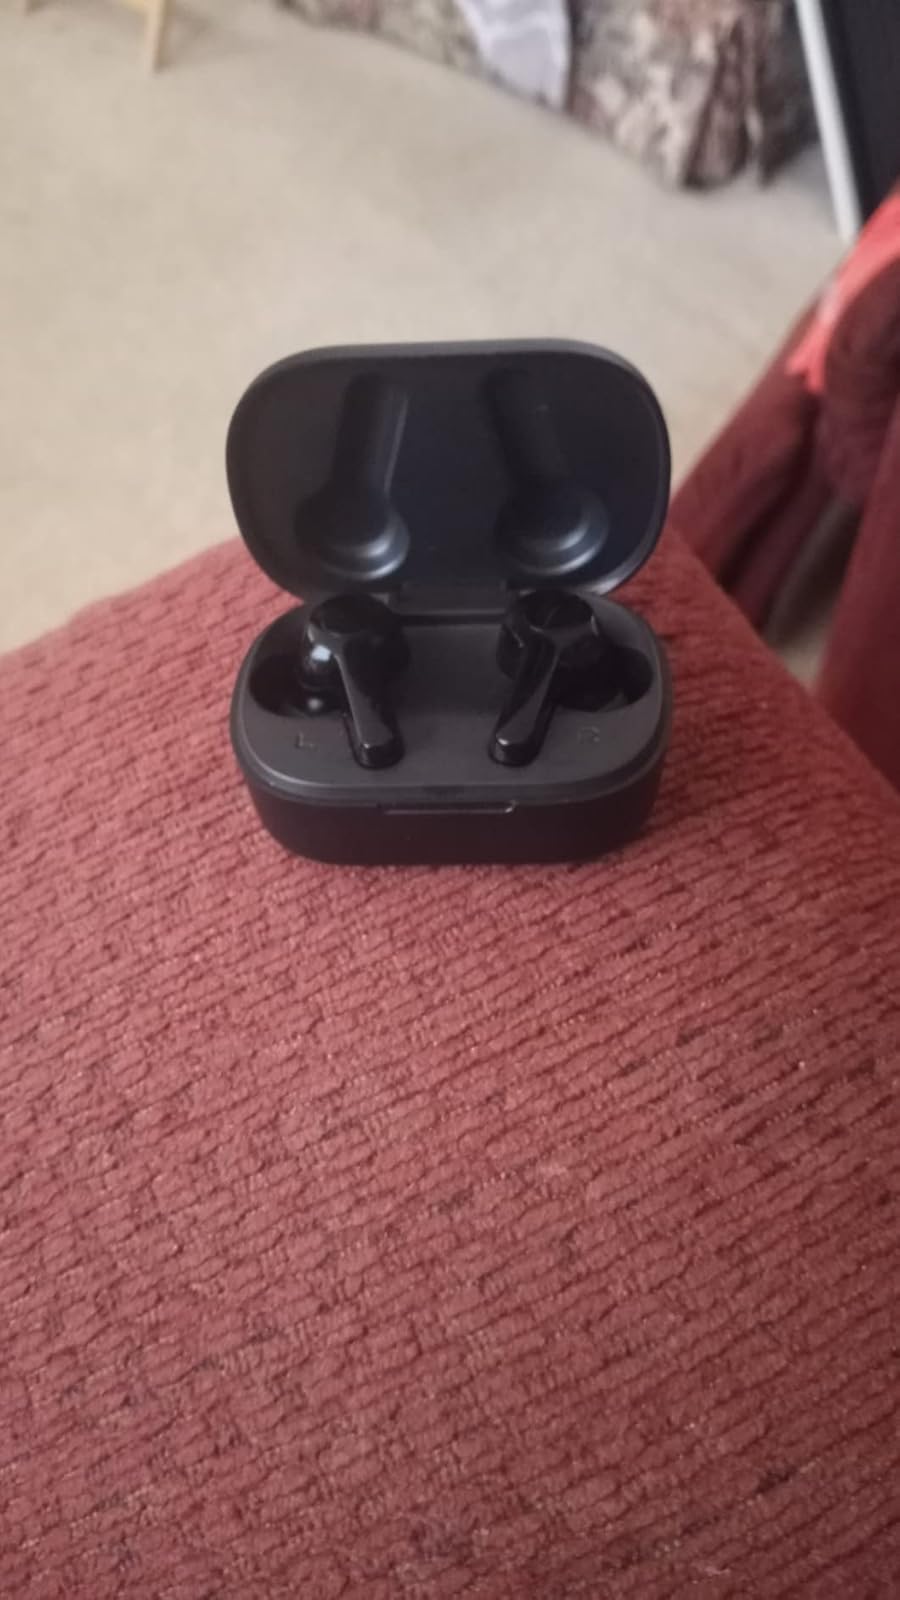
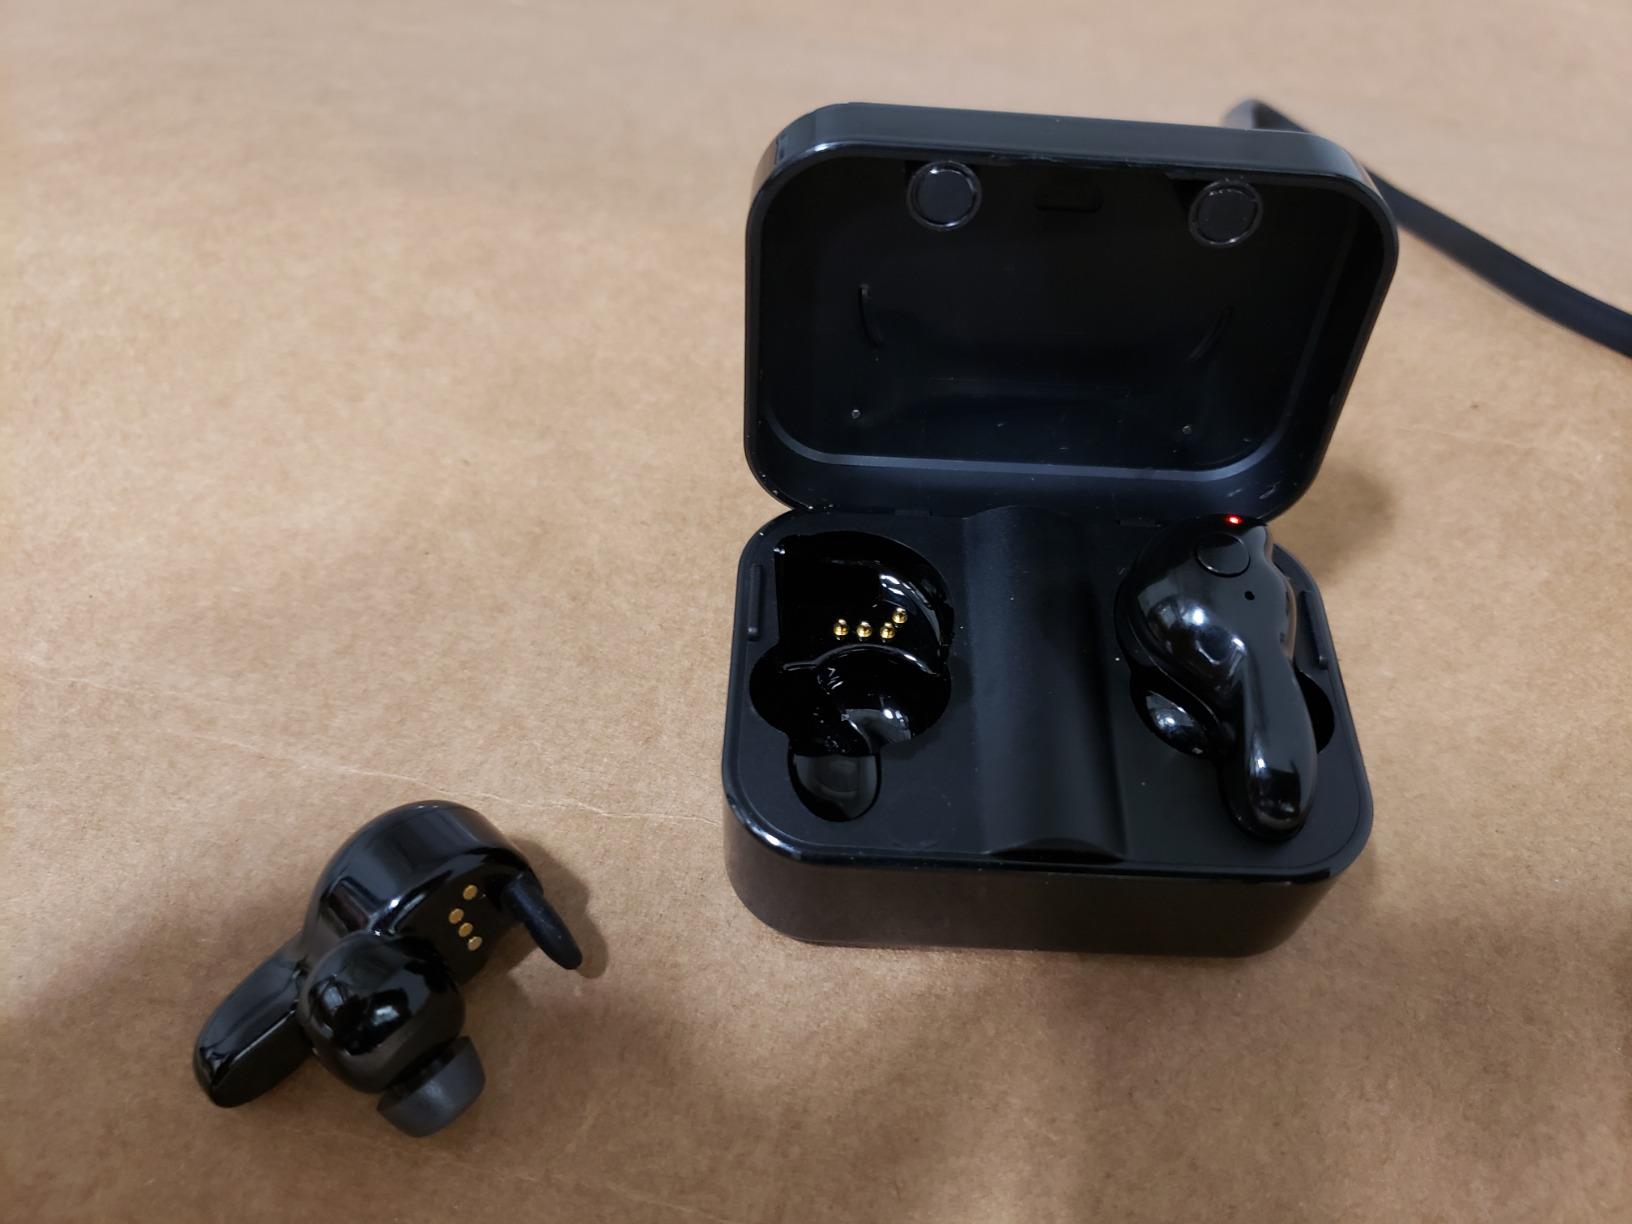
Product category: earbuds
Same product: no